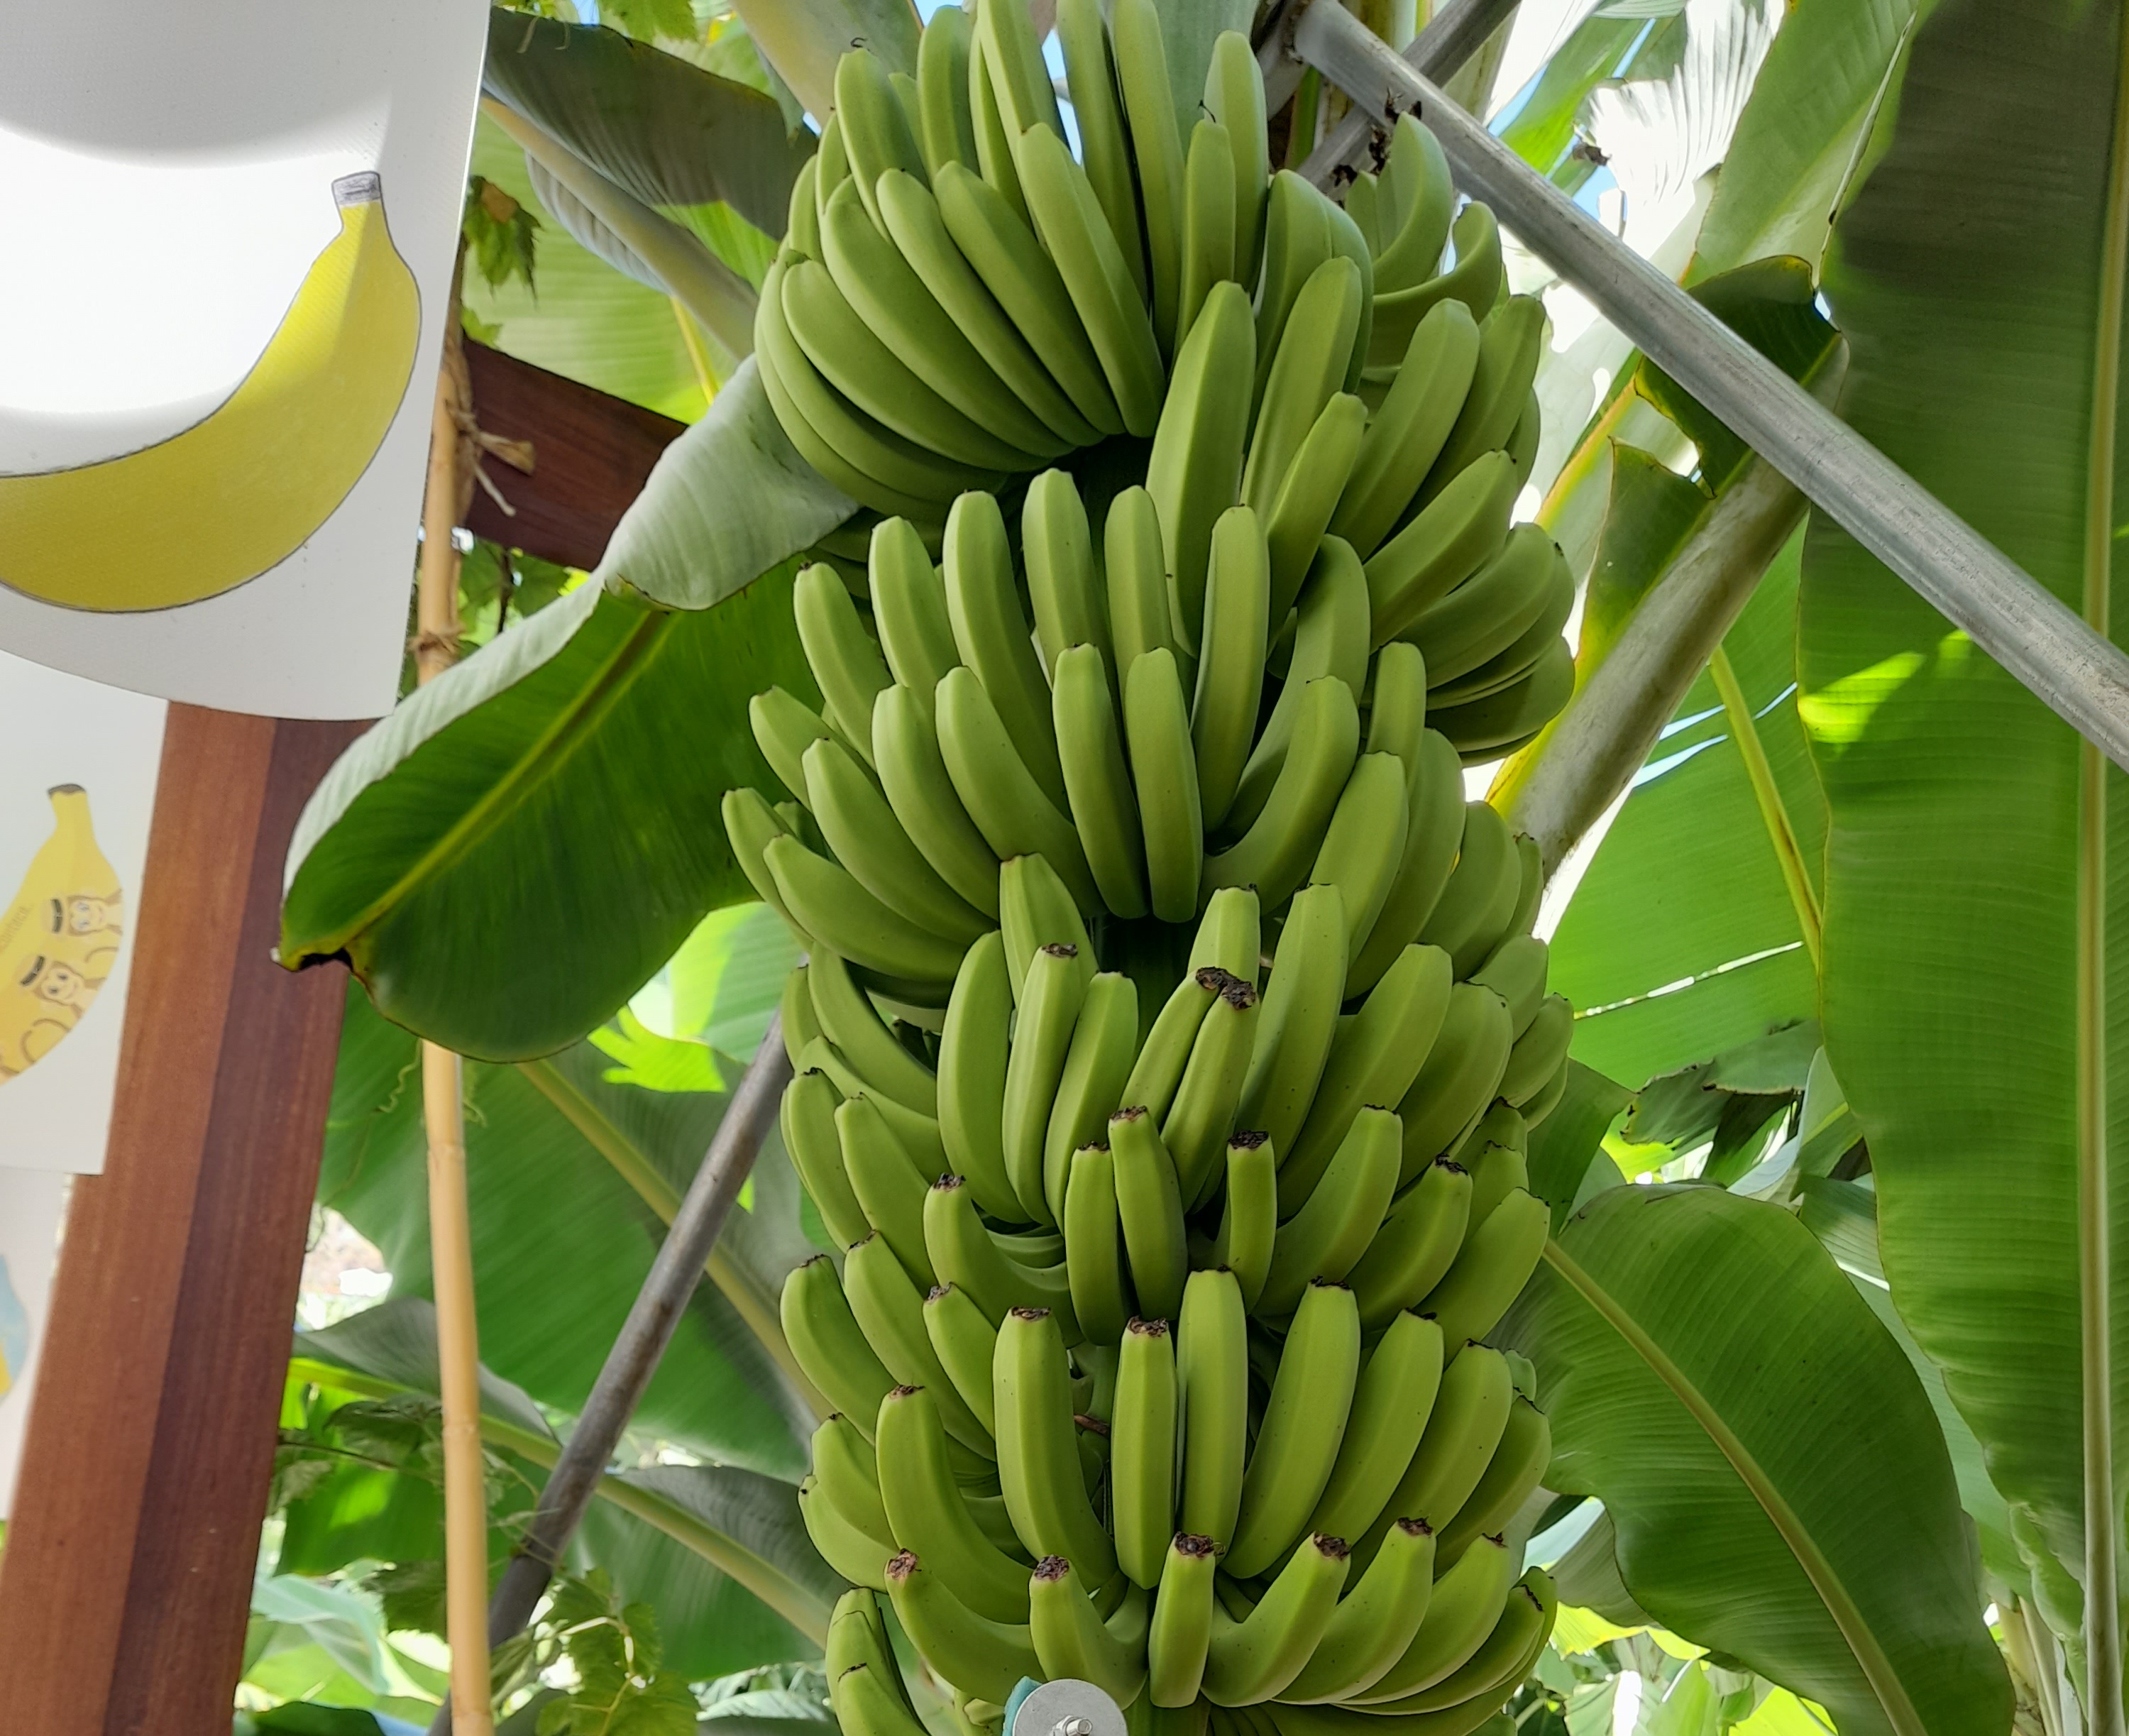
Label: Keep